Gülsha Adilji

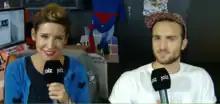

Adilji applied to the youth television broadcaster Joiz as a web editor by email and was hired as a moderator. At Joiz she moderated the programs Gülsha follows you, NOIZ, EVEEEEER !, Germany for beginners, Balkan charts and a few more. In 2012, Gülsha Adilji was voted newcomer of the year by the Swiss journalist.